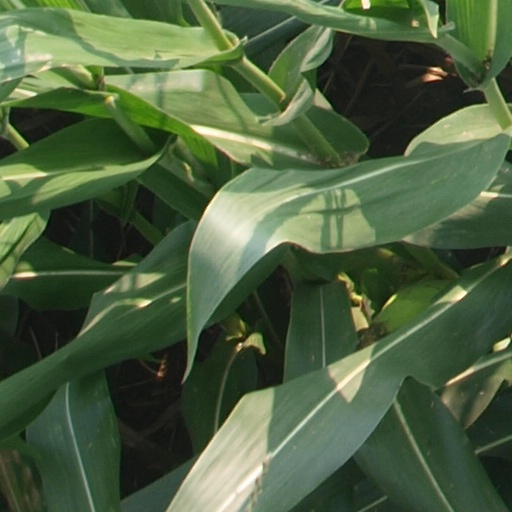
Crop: maize; corn